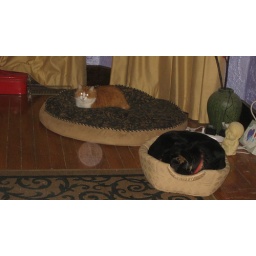
Gooch in the doggy bed, Onyx in the cat bed.